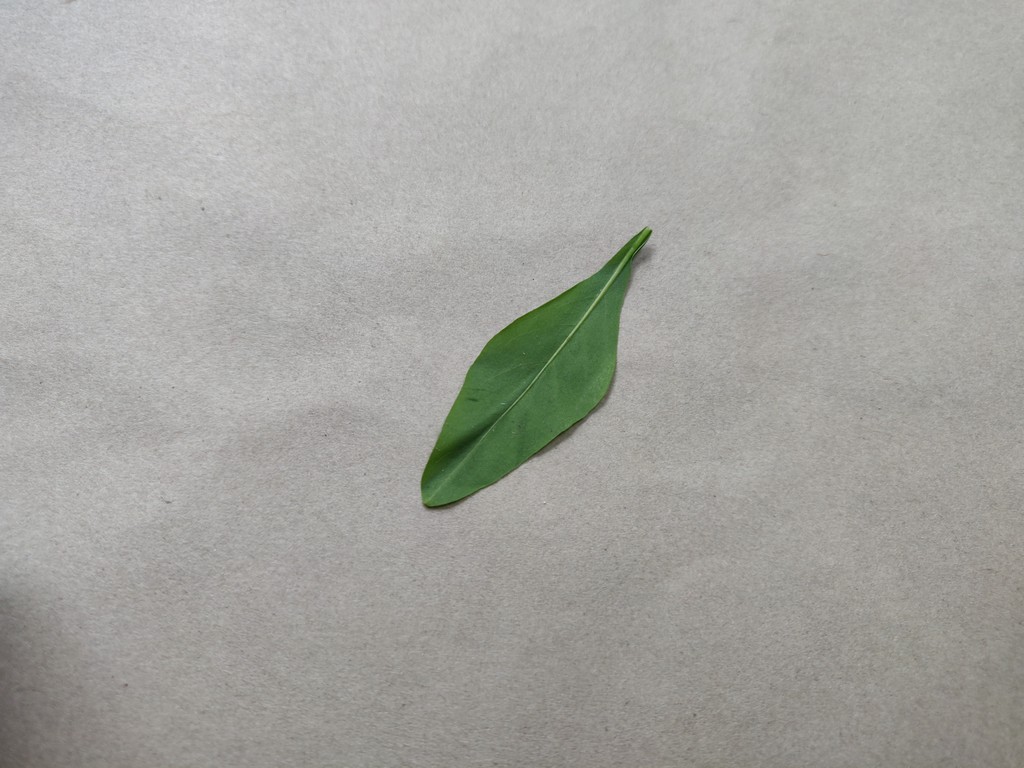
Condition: Healthy
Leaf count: single
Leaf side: back